Applied kinesiology

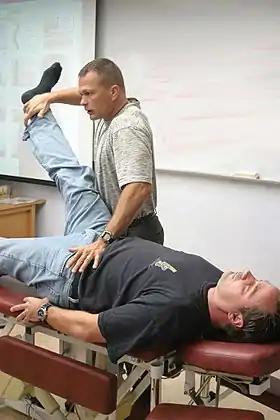
A professional applied kinesiologist demonstrating a manual muscle test (MMT) of psoas major and iliacus muscles

Applied kinesiology (AK) is a pseudoscience-based technique in alternative medicine claimed to be able to diagnose illness or choose treatment by testing muscles for strength and weakness.